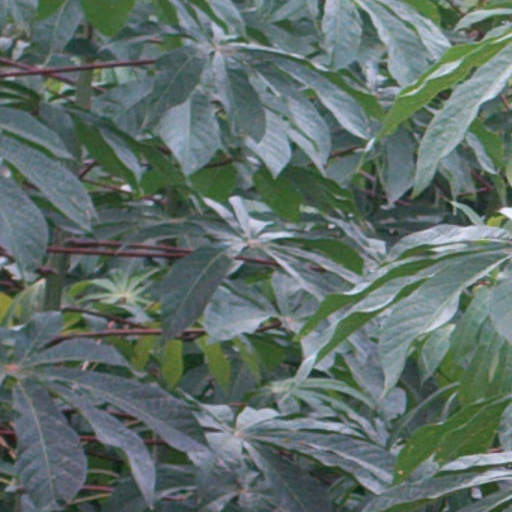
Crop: cassava